Answer in natural language. Considering the relative positions, is beautiful wall painting above or below jules office chair? Choose between the following options: below or above
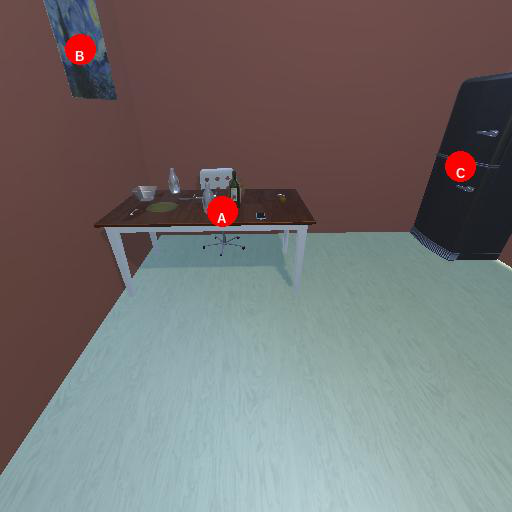
<answer>below</answer>